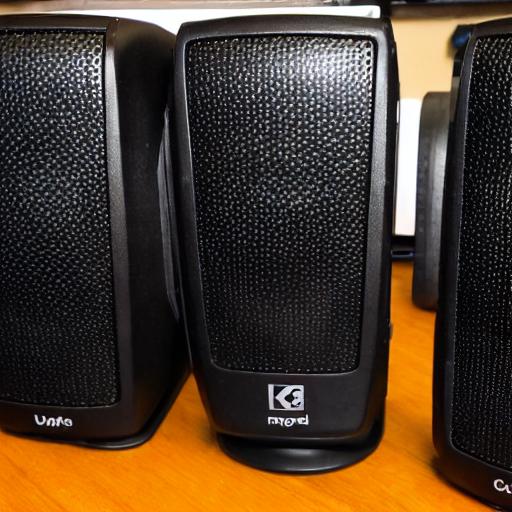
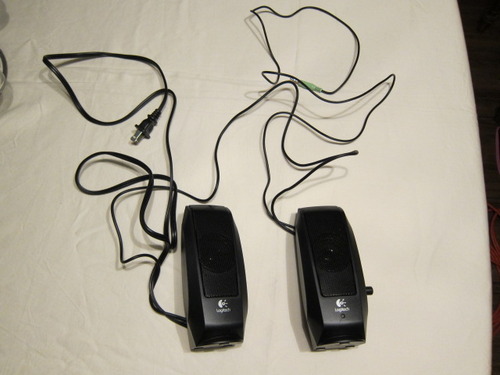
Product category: speaker
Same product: no